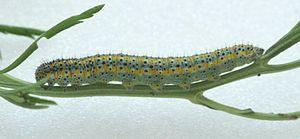
Pontia protodice, la Piéride damier, est une espèce d'insectes lépidoptères de la famille des Pieridae, de la sous-famille des Pierinae et du genre Pontia.